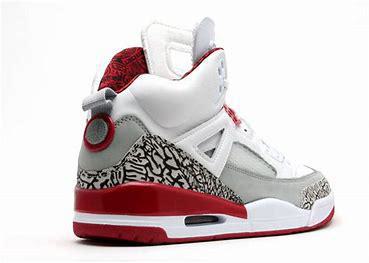
Brand: Jordan
Model: Spizike